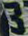
Number: 3